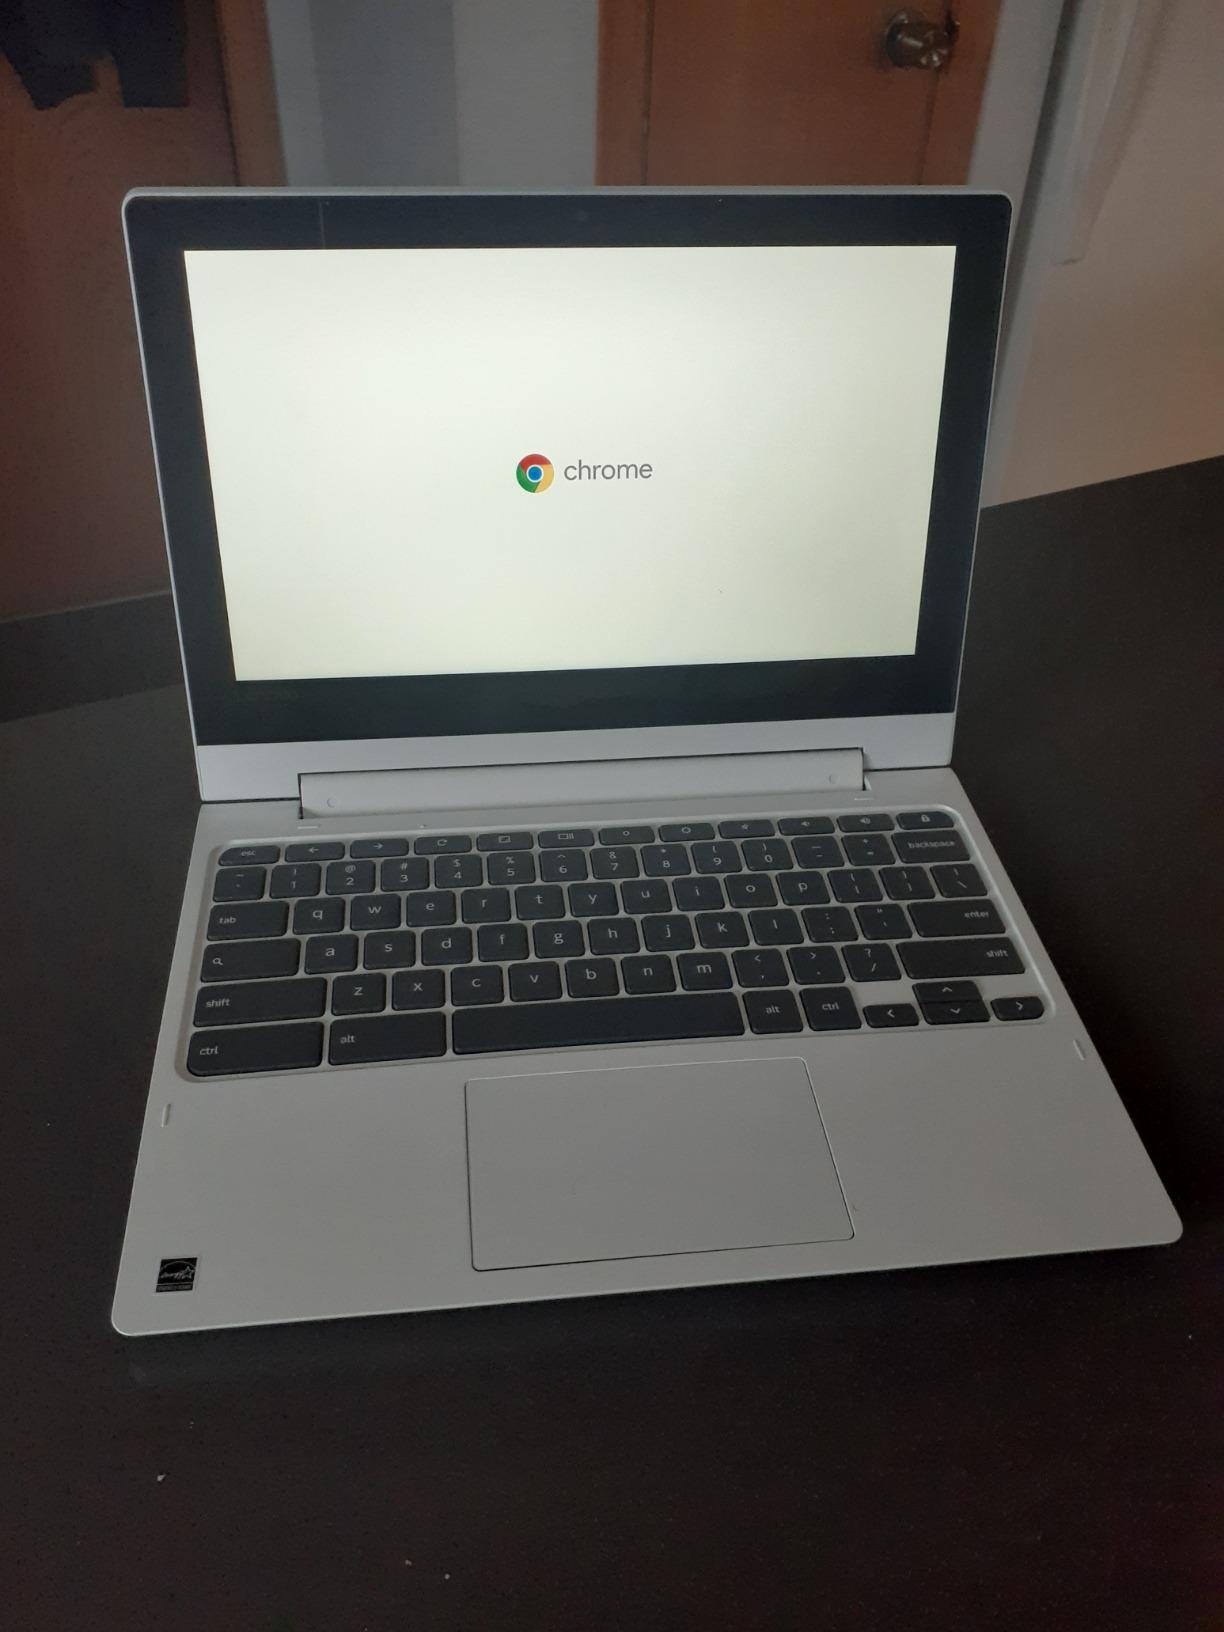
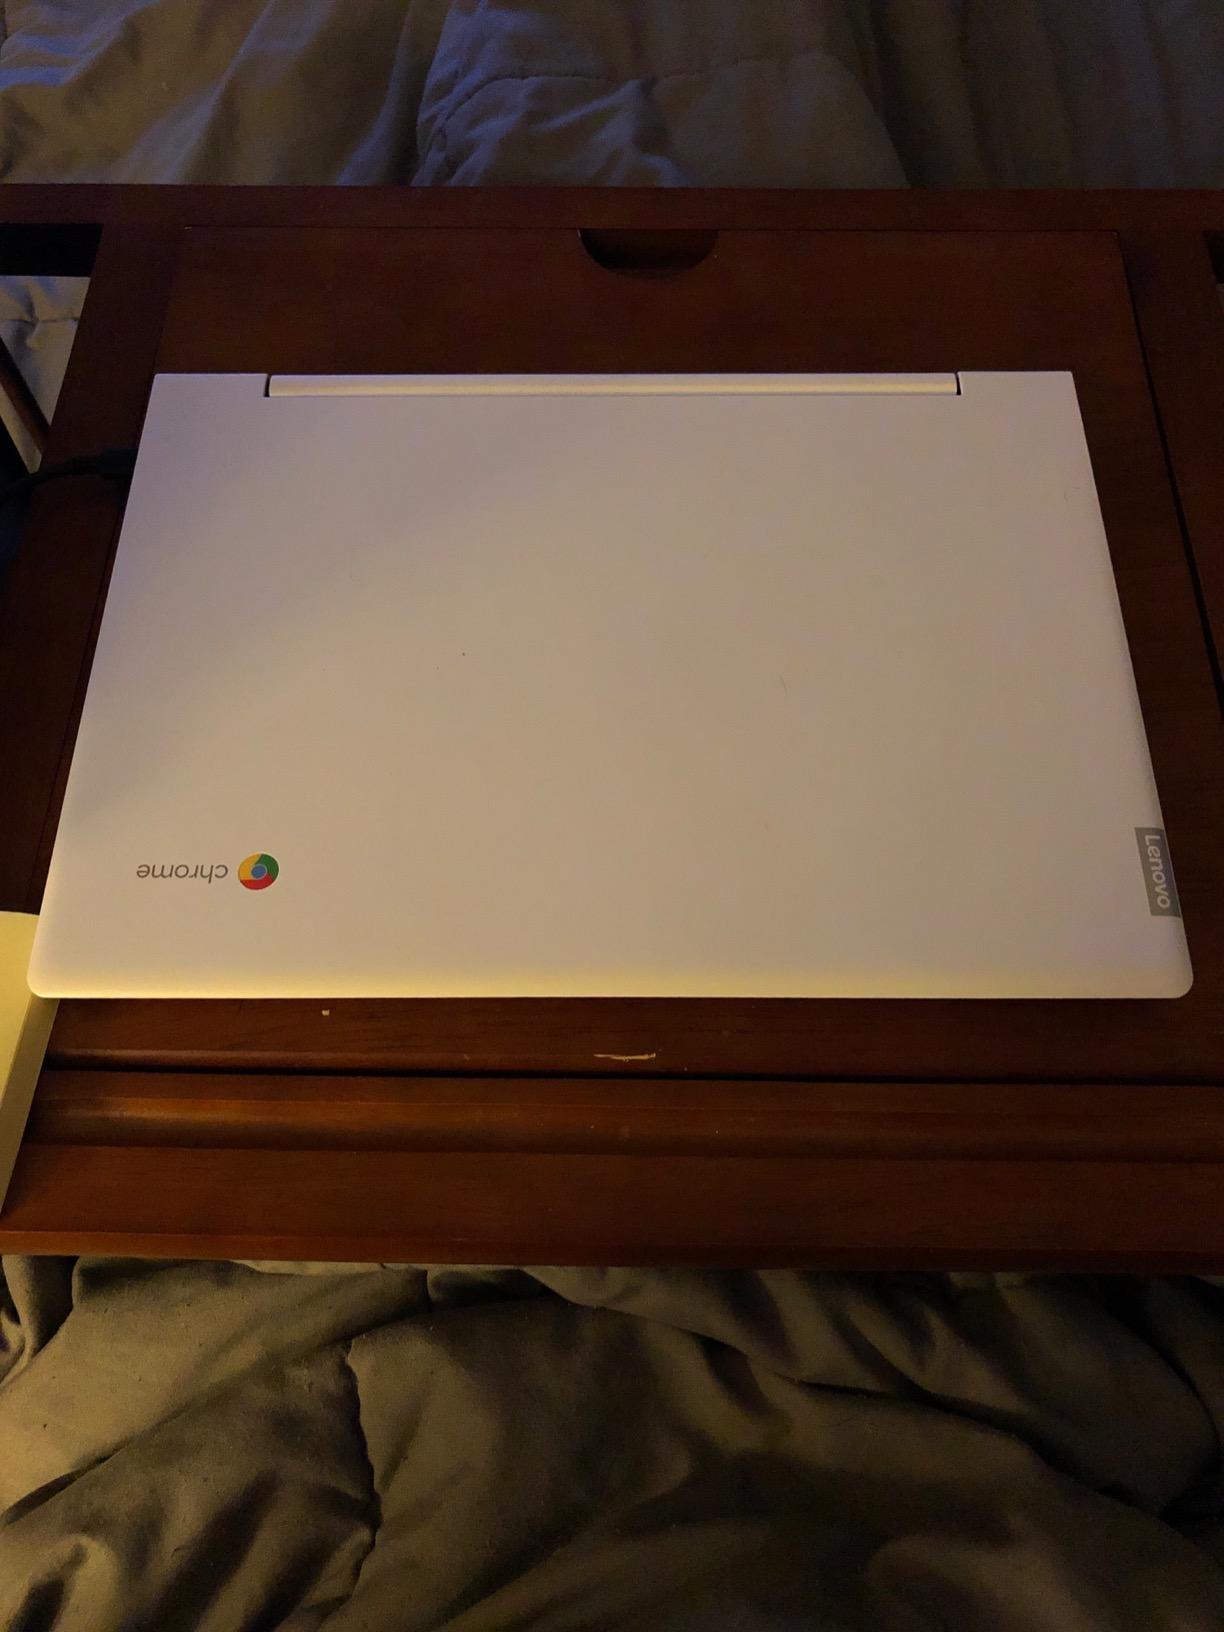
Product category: laptop
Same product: yes